Mount Hood climbing accidents

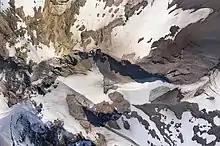
Aerial mosaic photo of summit crater: left is north, the Bergschrunde and Hogsback left of center

On June 16, 2010, five climbers with ski gear hiked up Snow Dome, a popular wilderness back-country area on the north side, intending to ski down. Bad weather rolled in causing poor visibility and strong winds. One climber, Robert Dale Wiebe from Canada, was separated and accidentally traversed Coe Glacier where he apparently fell to his death.